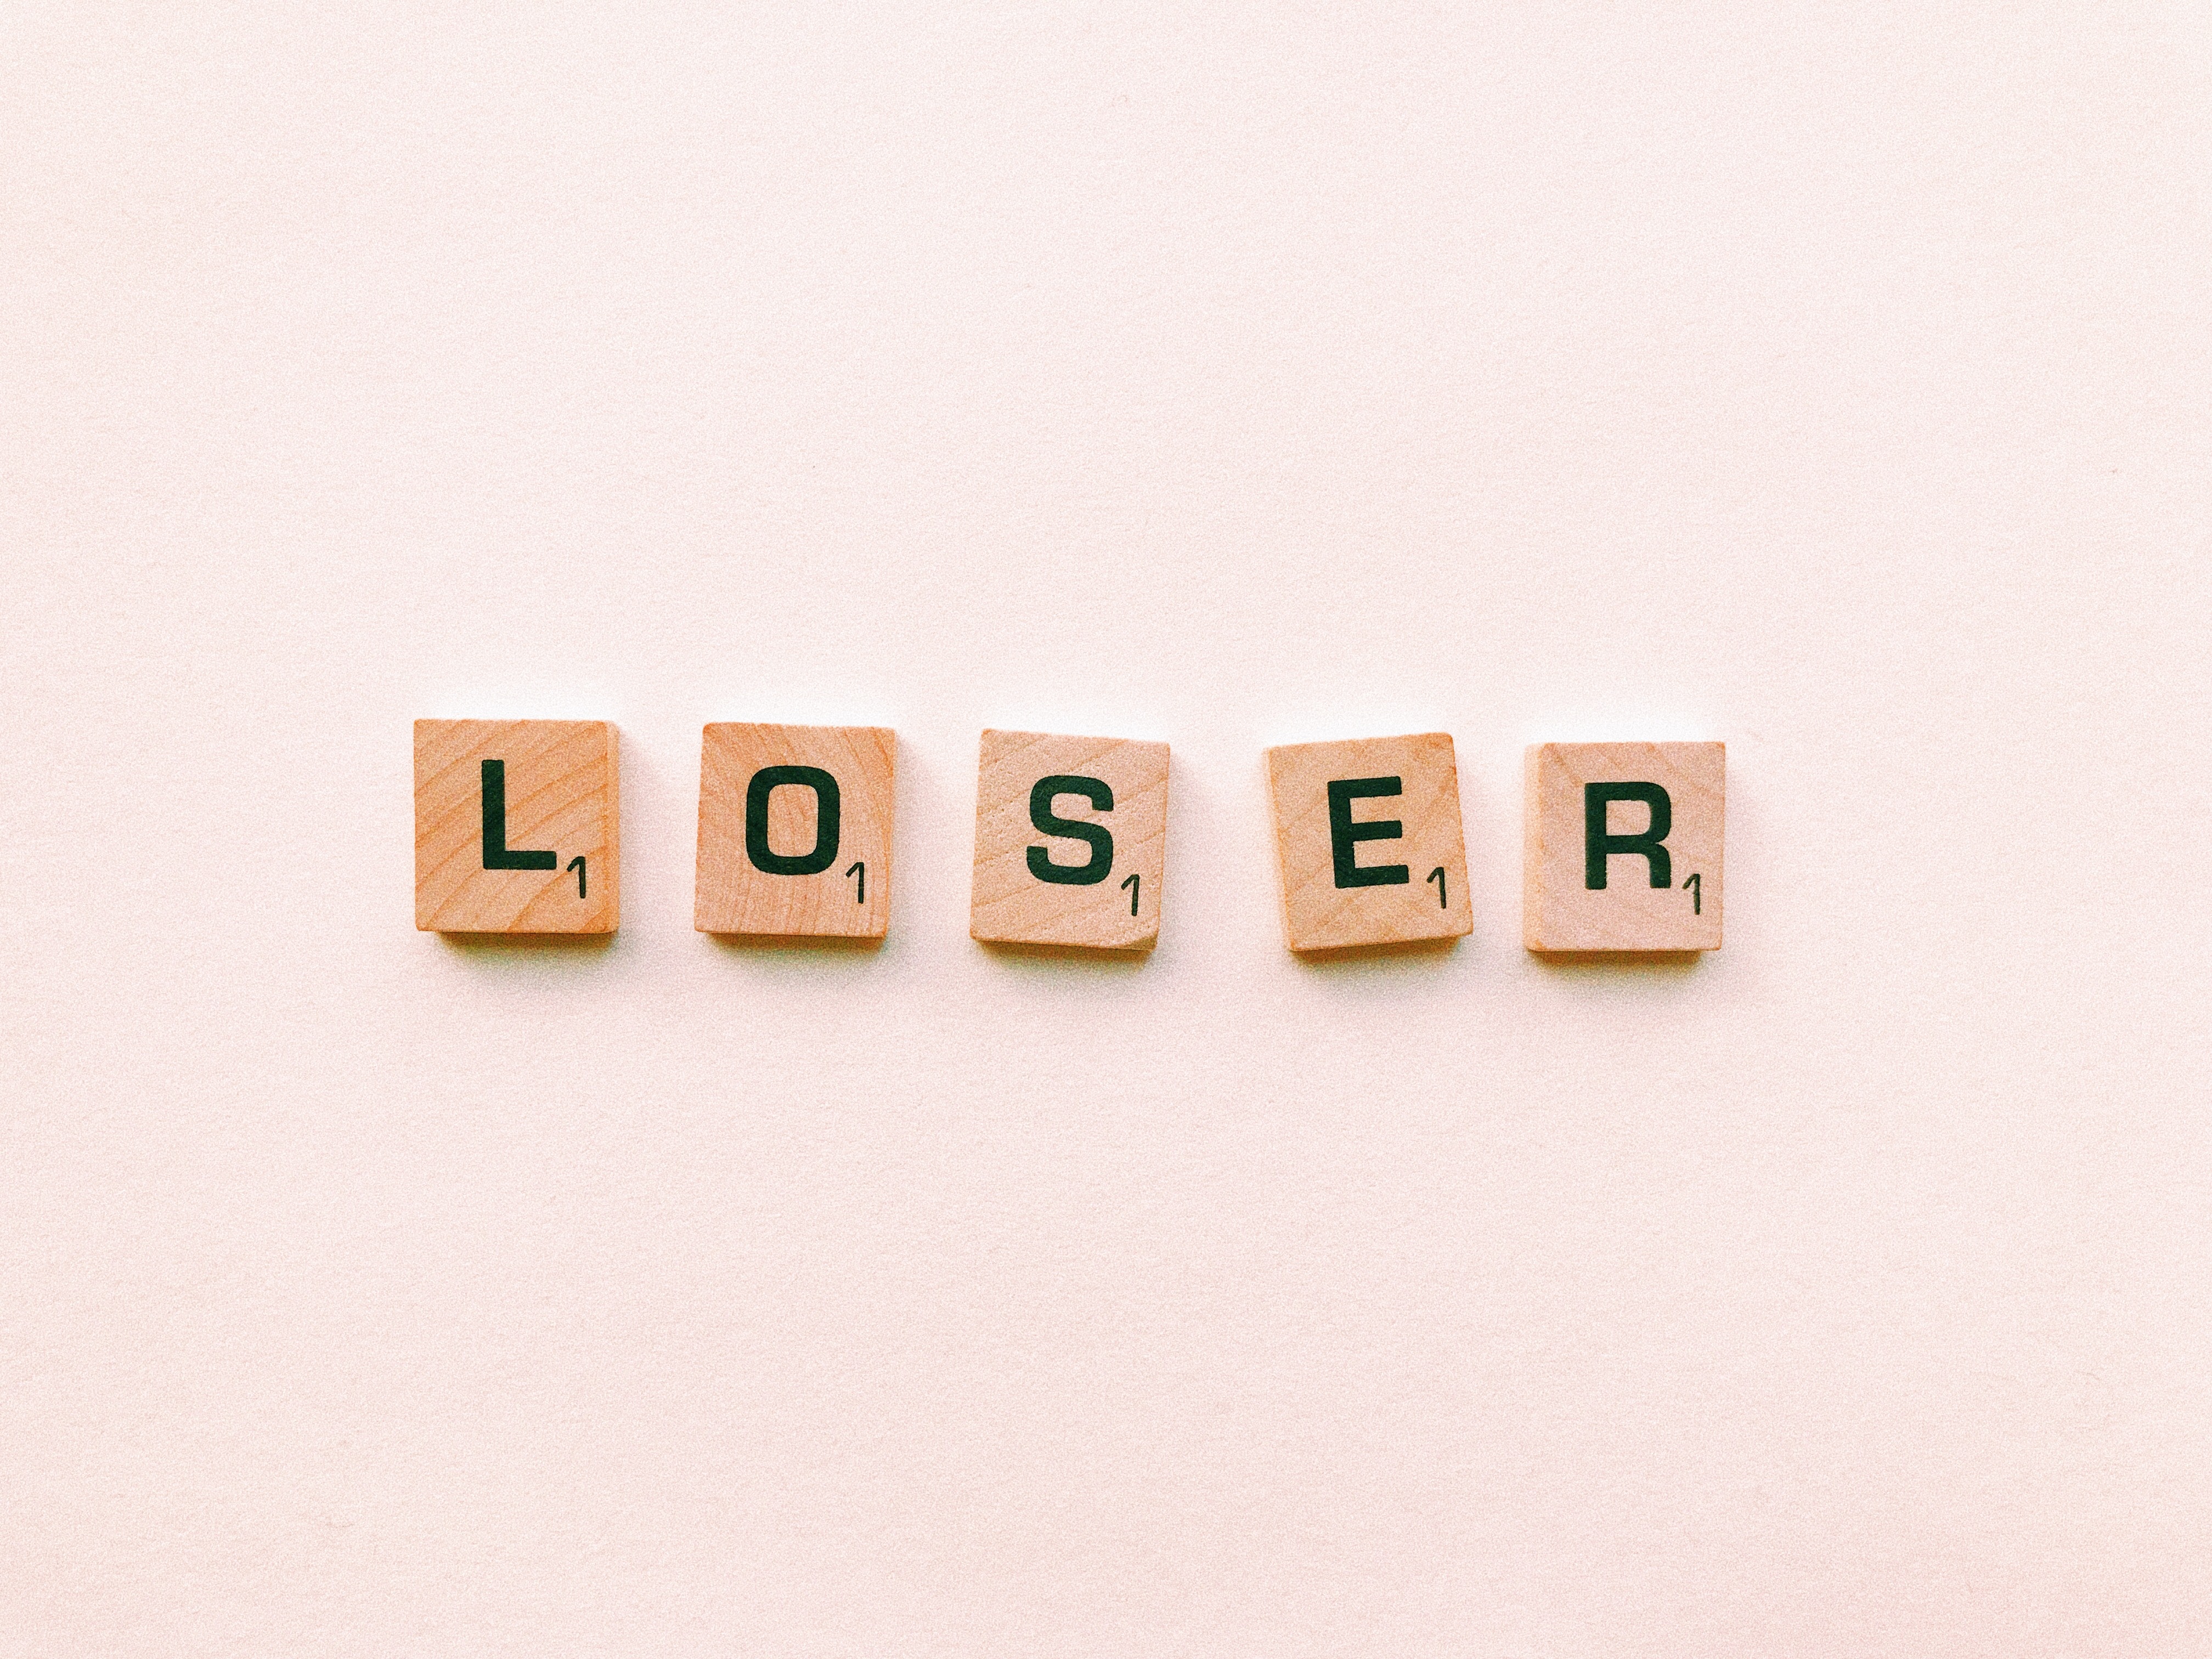
text, games, font, recreation, indoor games and sports